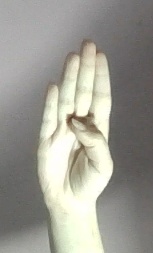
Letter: kaaf